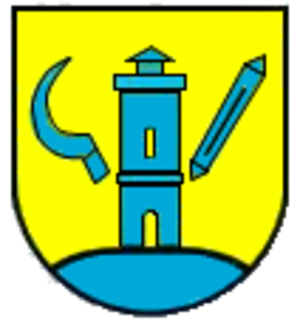
Beiersdorf est une commune de Saxe, située dans l'arrondissement de Görlitz, dans le district de Dresde.